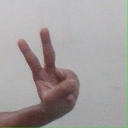
अक्षर: ऐ